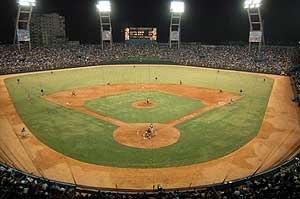
L'Estadio Latinoamericano est un stade de baseball situé à La Havane. Stade national cubain de 55 000 places, il accueille les principales compétitions nationales ou internationales de baseball. Deux clubs l'utilisent régulièrement : Leones de Industriales et Metropolitanos Guerreros.